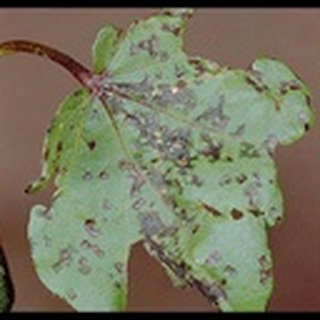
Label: cotton_bacterial_blight